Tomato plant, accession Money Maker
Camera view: tilt-top (135 deg); turntable rotation: 90 degrees
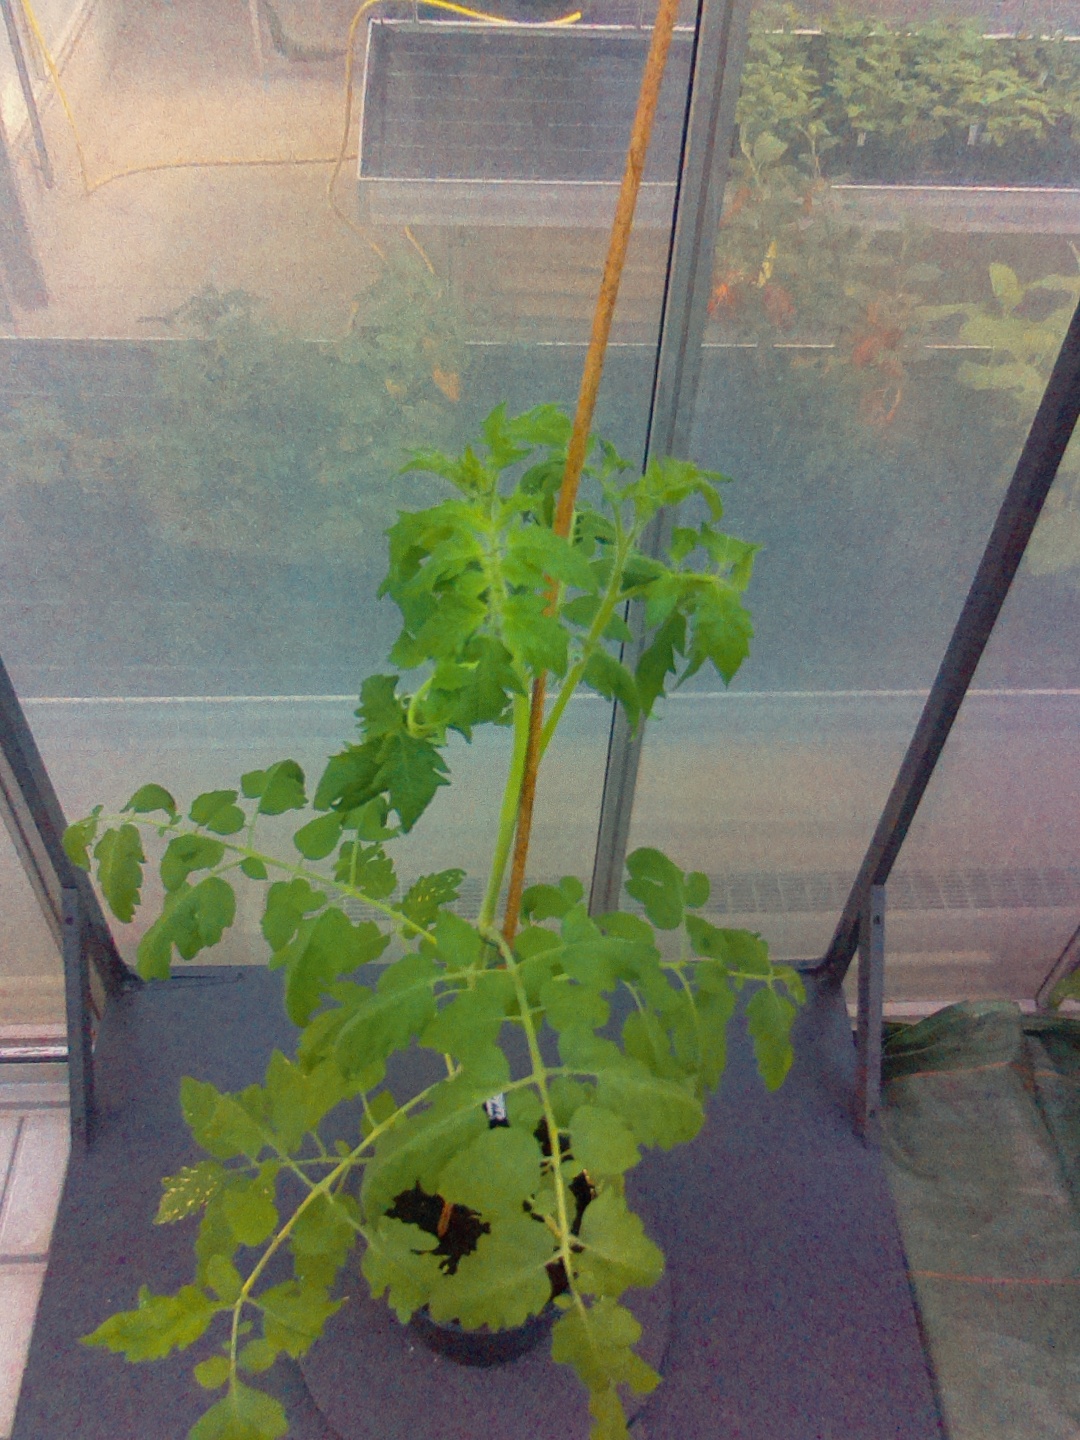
BBCH growth stage 53: 3 inflorescences visible